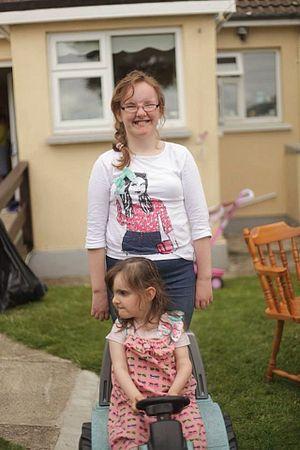
La polyploïdie est le fait, chez un être vivant, de posséder un patrimoine chromosomique au moins égal à 3 lots complets de chromosomes voire plus.